Alaska Airlines Flight 779

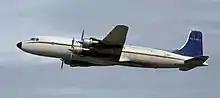
A Douglas DC-6, the aircraft type involved in the accident

Alaska Airlines Flight 779 was a contract cargo flight operated on 21 July 1961 by an Alaska Airlines Douglas DC-6A